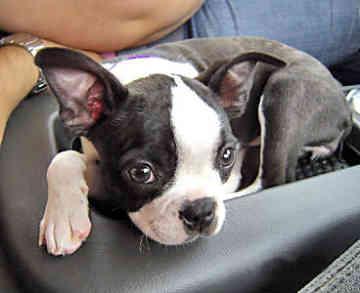
Boston_bull